2022 in aviation

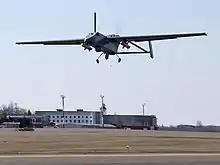
A UAV taking off from Gomel Airport (Belarus) during the 2022 Russian invasion of Ukraine

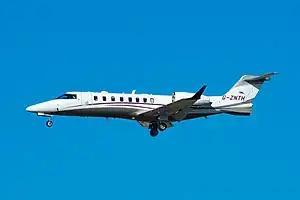
On 28 March, the final Learjet, a 75, is delivered after 60 years of production and more than 3,000 deliveries.

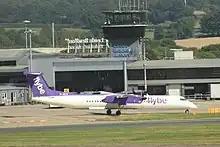
British regional airline Flybe (2022–2023) was relaunched on 13 April.

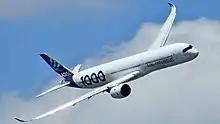
Qantas selected the A350-1000 for Project Sunrise non-stop flights on 2 May.

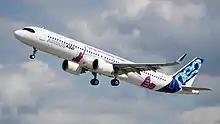
The A321XLR made its maiden flight on 15 June.

Airspeeder conducts its first remotely-piloted eVTOL race, with Zephatali Walsh named as the inaugural season champion.